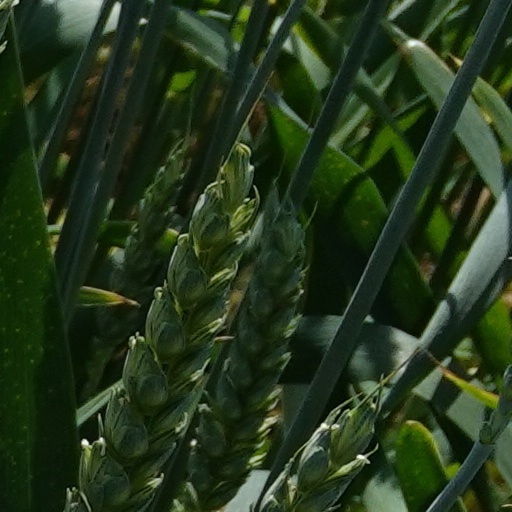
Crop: wheat